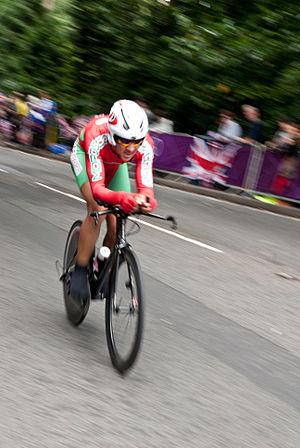
Mouhssine Lahsaini, né le 23 août 1985, est un coureur cycliste marocain, membre de l'équipe Sharjah. Il a remporté le Tour du Mali en 2010 et ainsi que le Tour du Maroc en 2011.